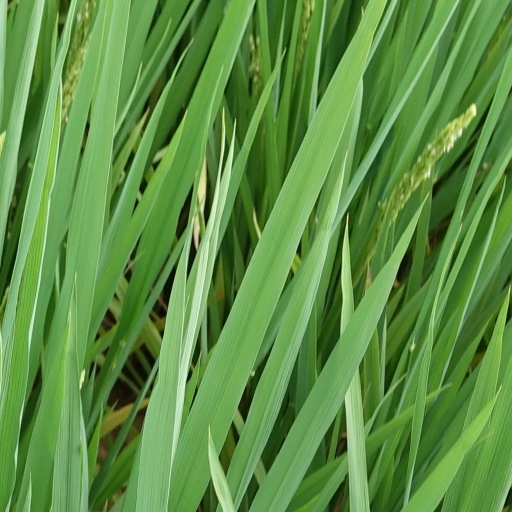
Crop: rice